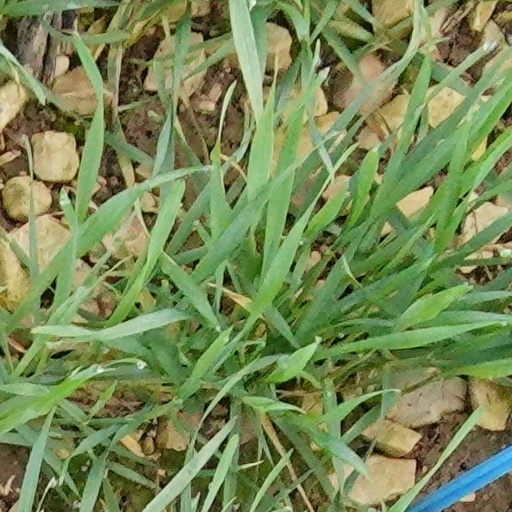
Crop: wheat